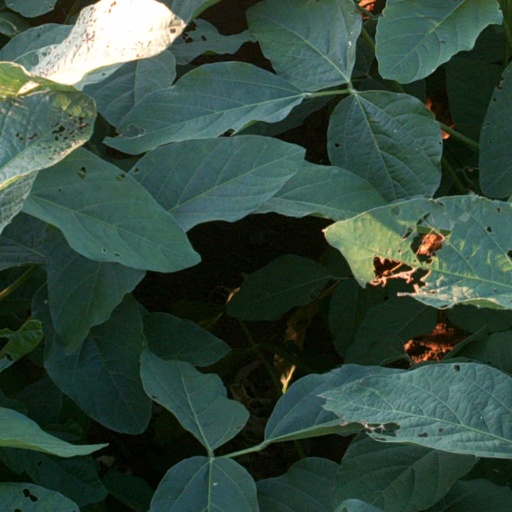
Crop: soybean